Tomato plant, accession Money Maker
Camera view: horizontal (90 deg, fisheye); turntable rotation: 150 degrees
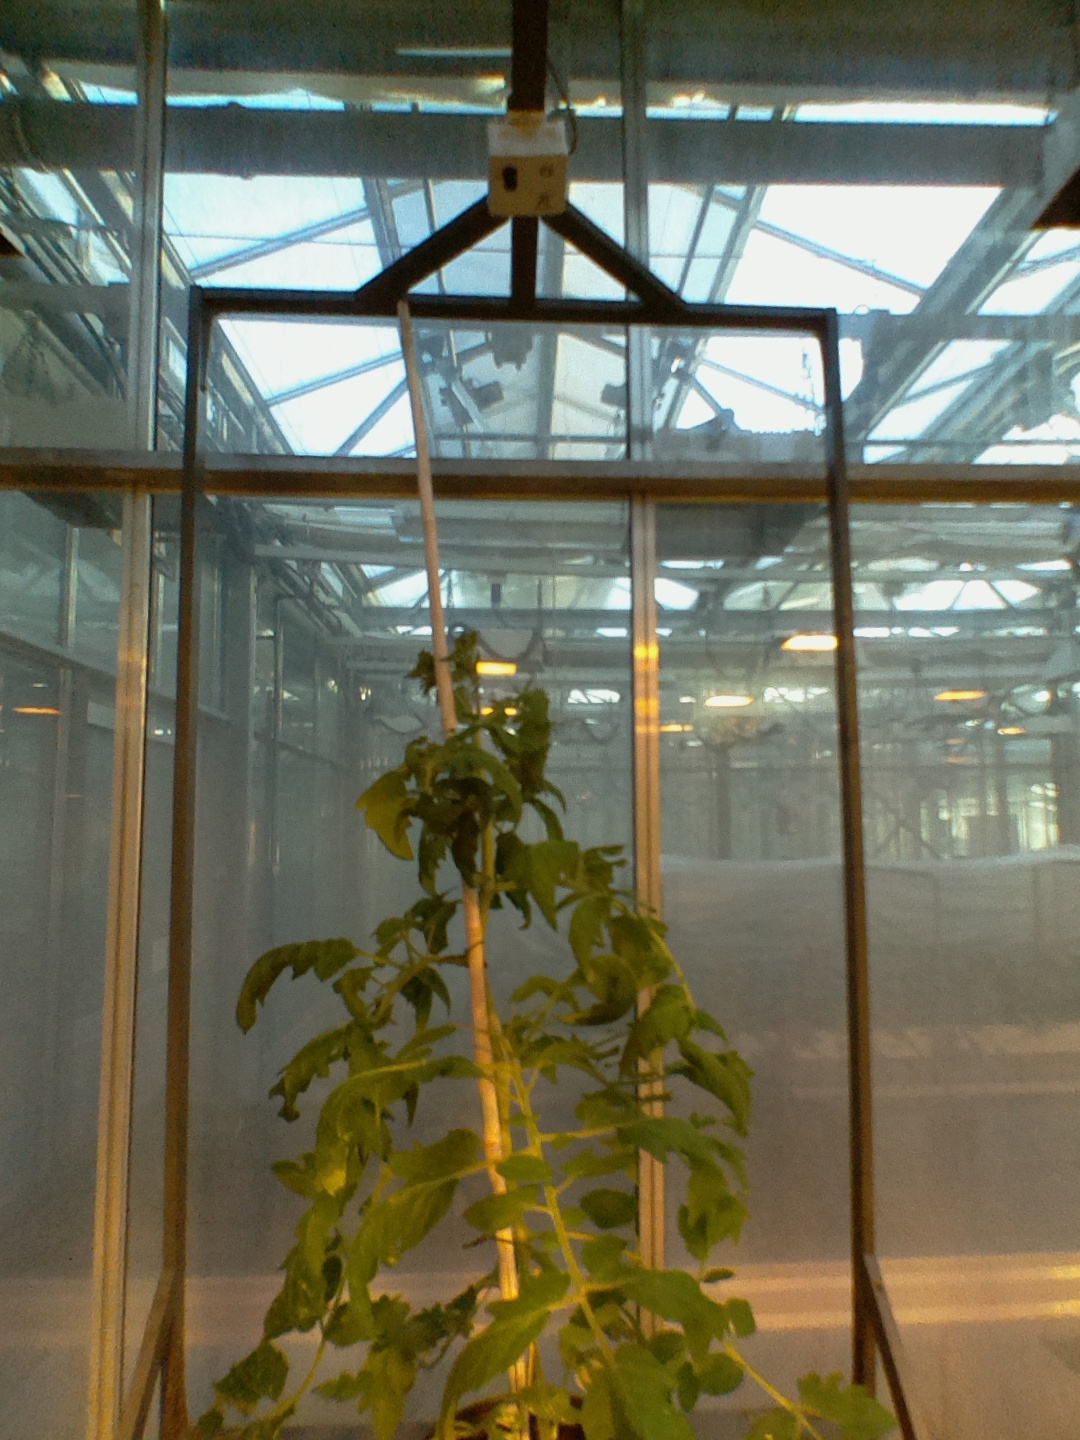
BBCH growth stage 60: First flowers open